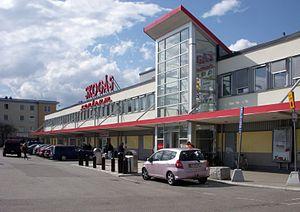
Skogås est une commune localisée à Huddinge, dans le comté de Stockholm, en Suède. D'une superficie de 11,7 km², Skogås recensait 13 783 habitants le 31 décembre 2011.